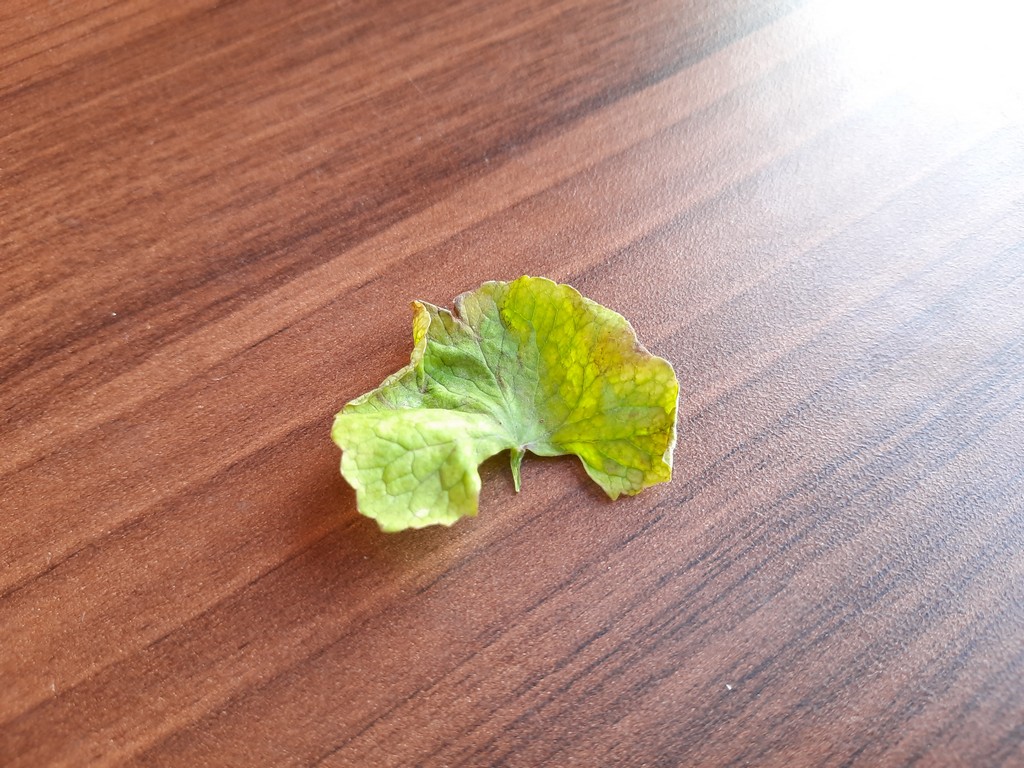
Label: Unhealthy